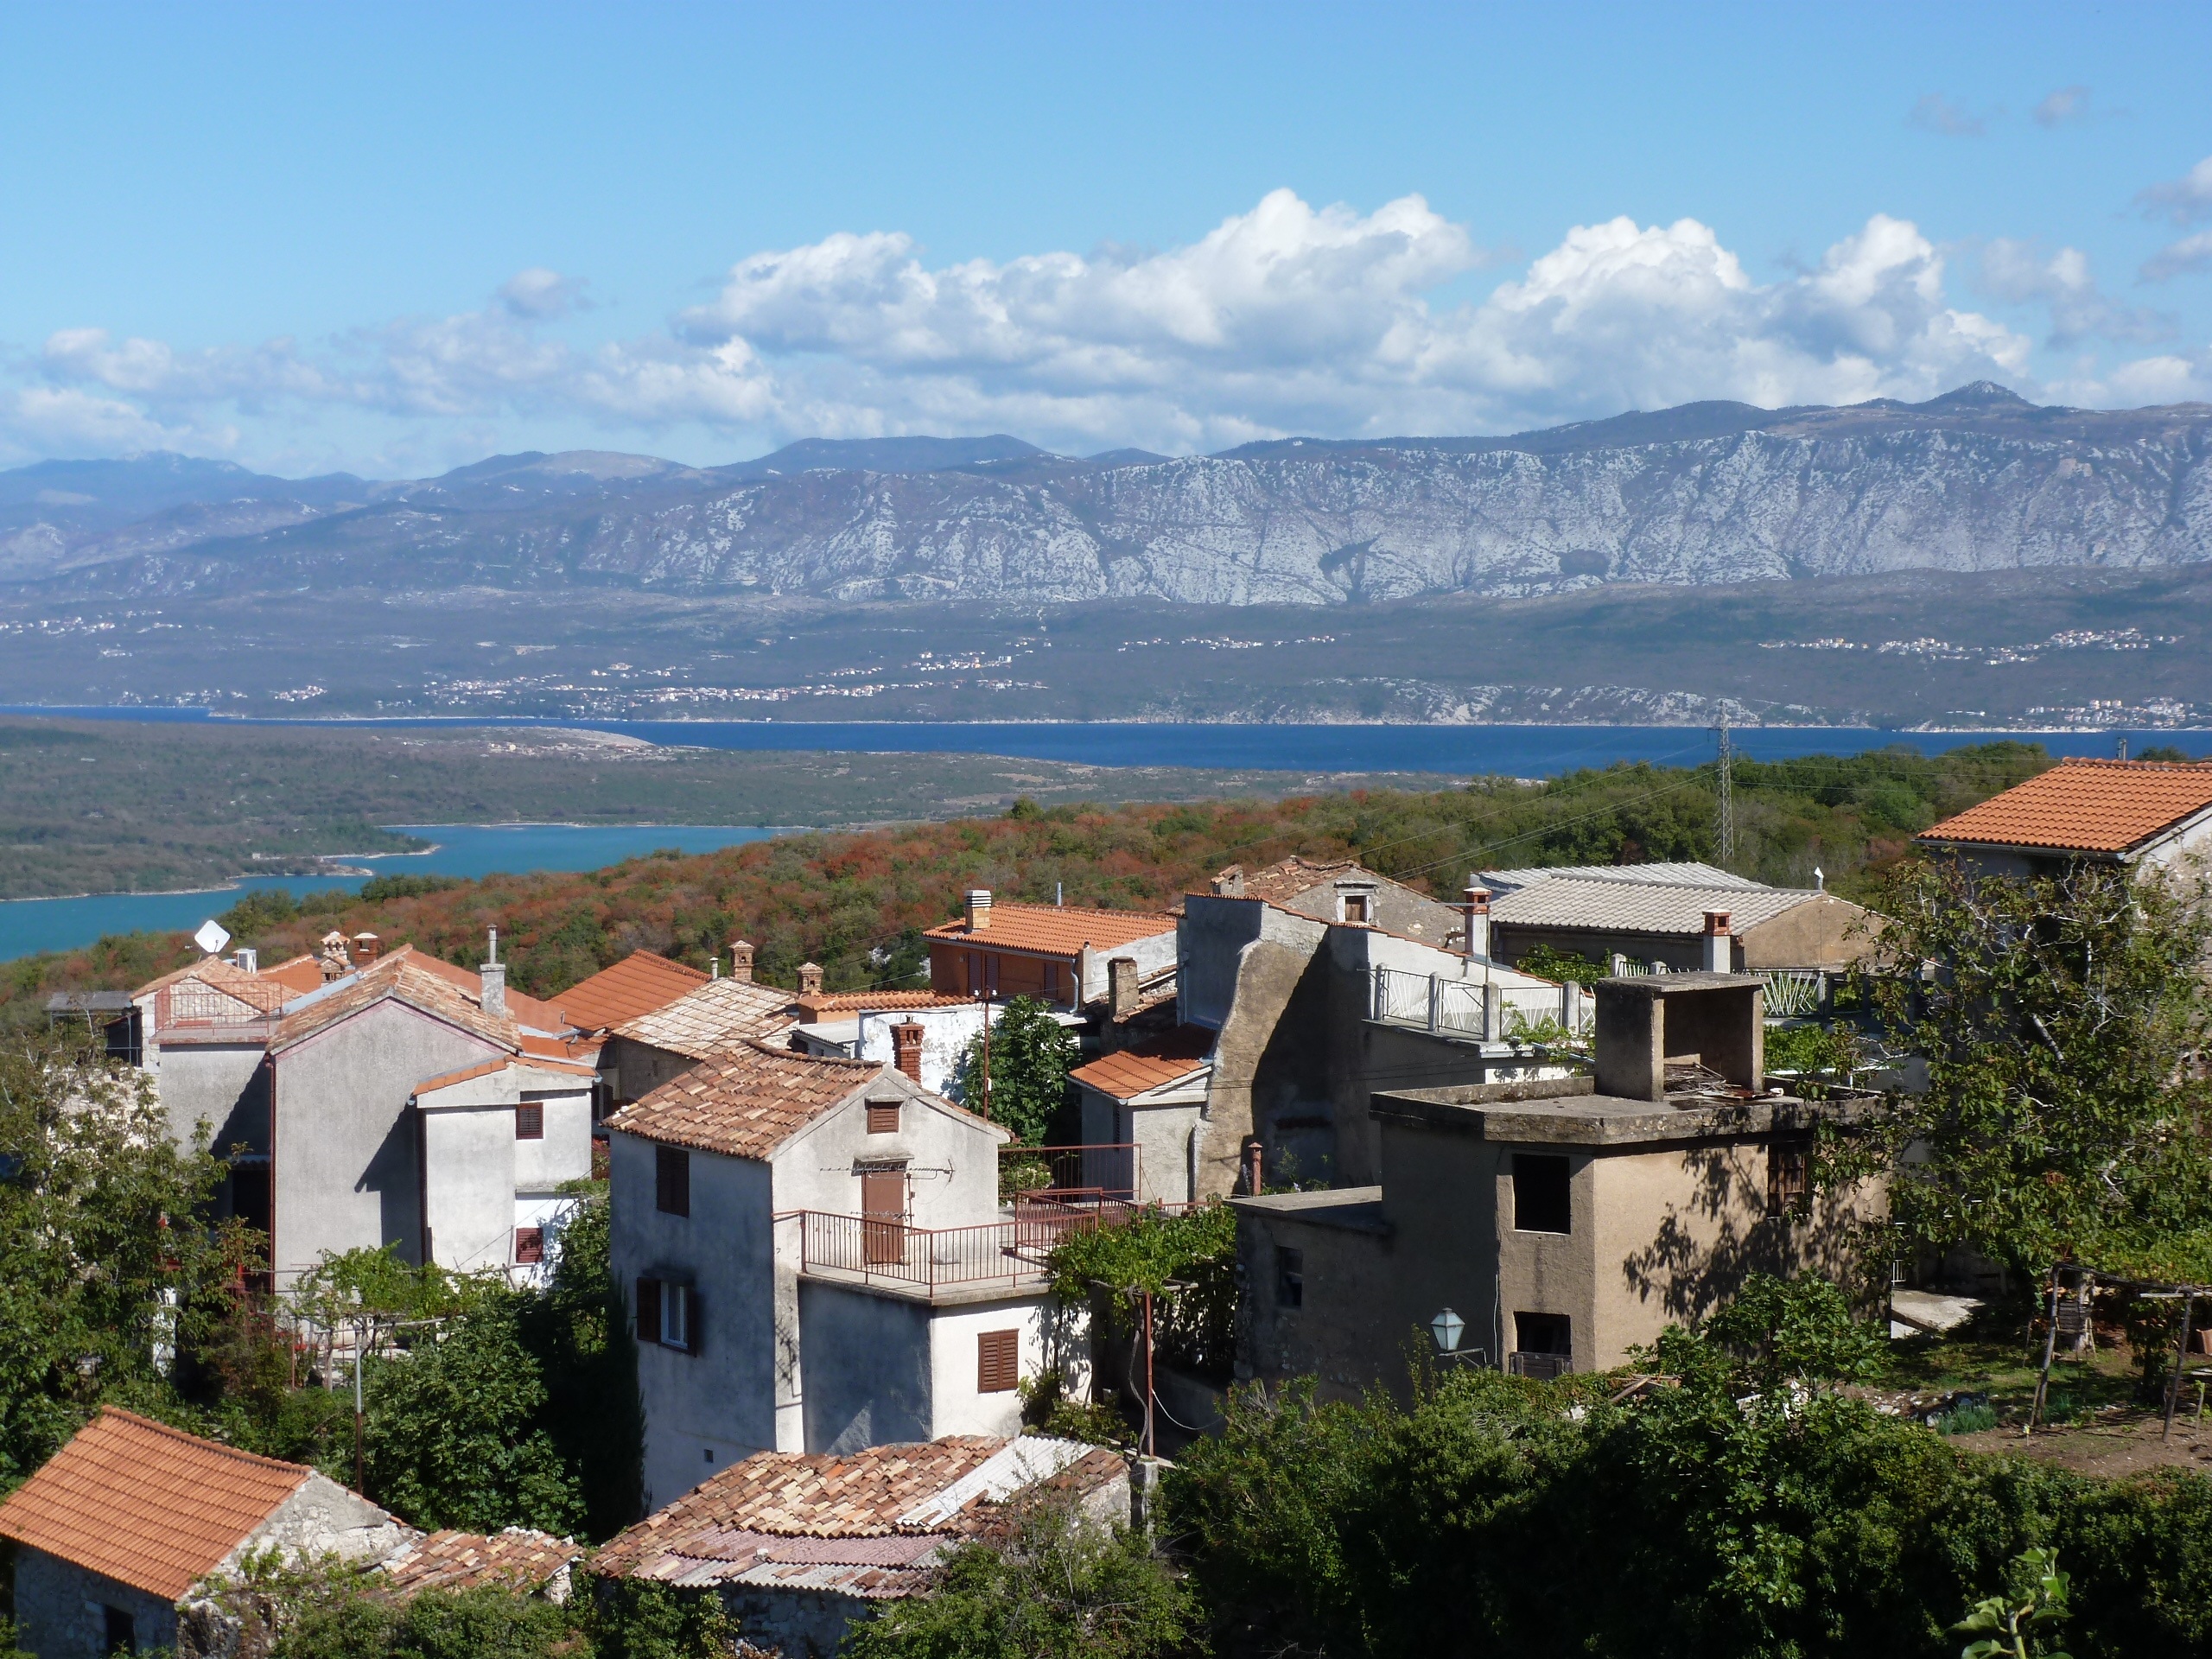
landscape, sea, mountain, hill, town, view, mountain range, summer, vacation, village, croatia, alps, outlook, estate, mood, port city, rural area, adriatic sea, krk, residential area, geographical feature, human settlement, mountainous landforms